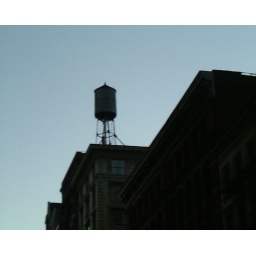
water towers hold a very special place in my heart